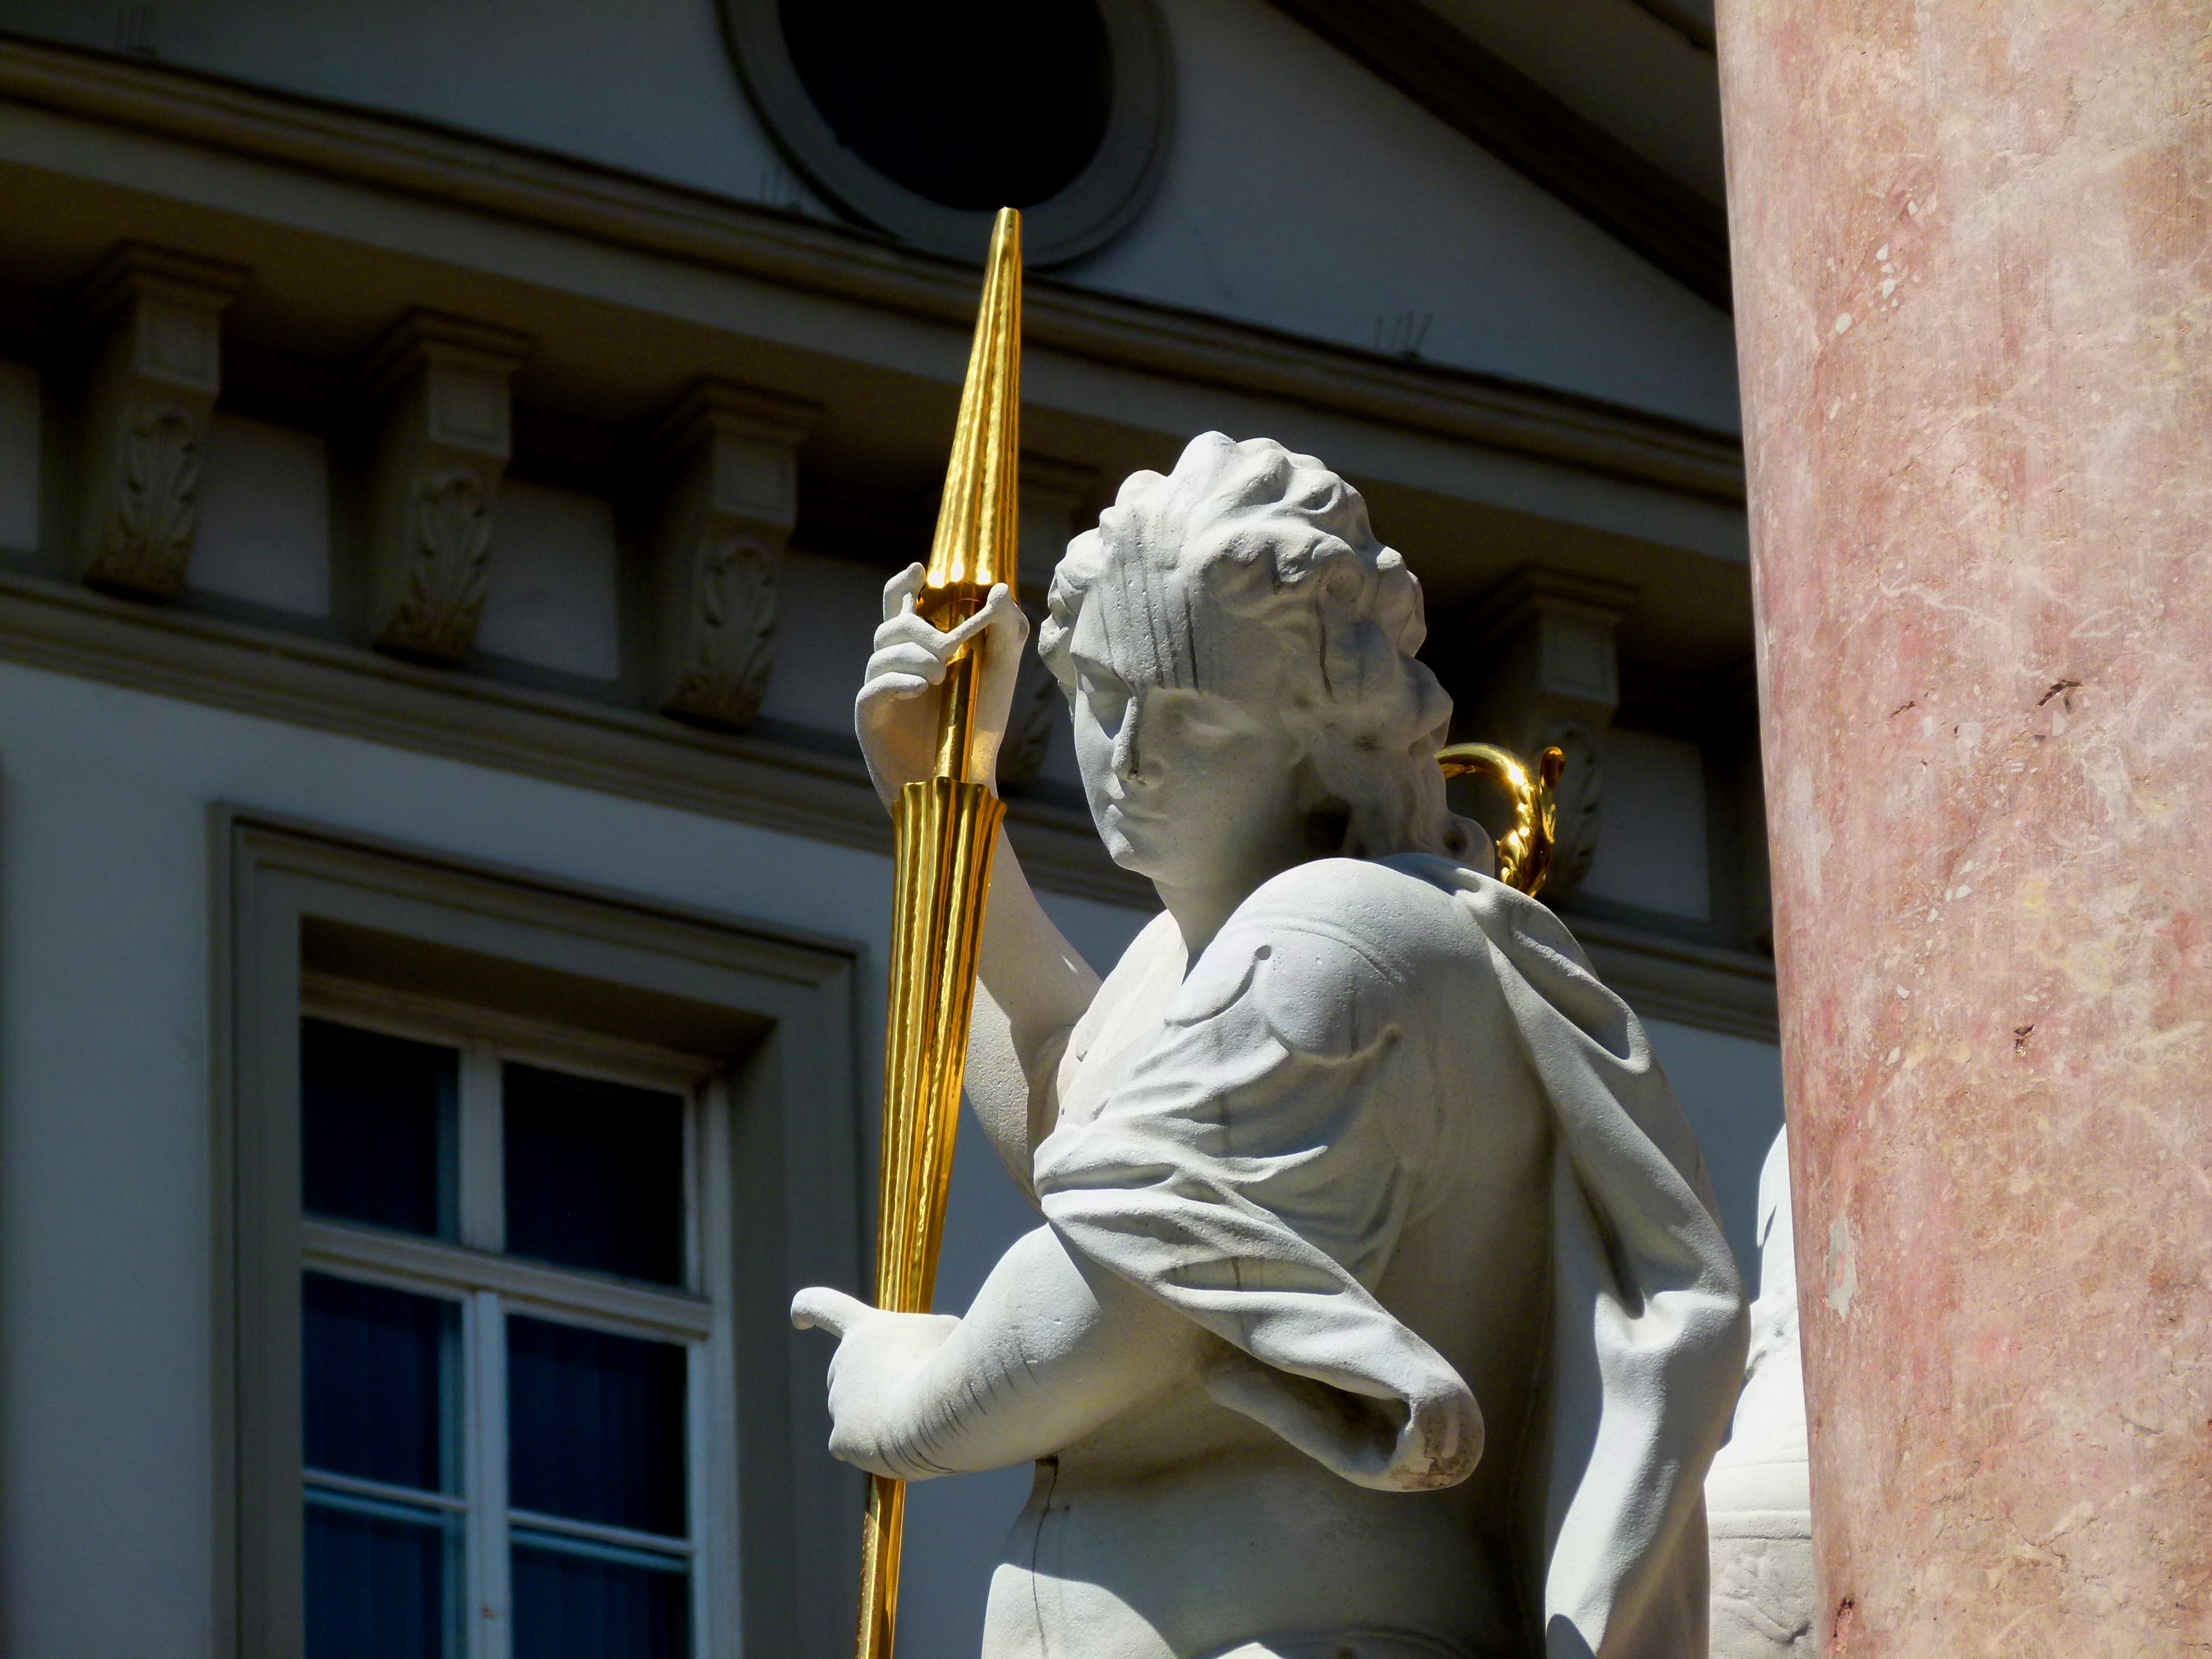
architecture, building, old, monument, statue, pillar, monk, religion, landmark, facade, church, bible, ornament, places of interest, old town, sculpture, angel, art, figure, temple, holy, image, area, romanesque, stature, historically, romanesque church, protestant, rhaeto romanic, ancient history